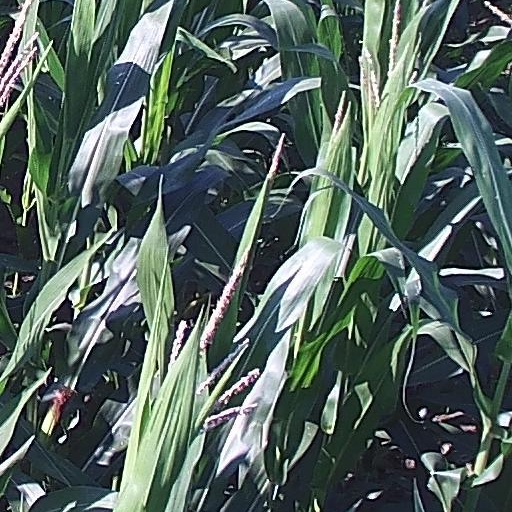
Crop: maize; corn